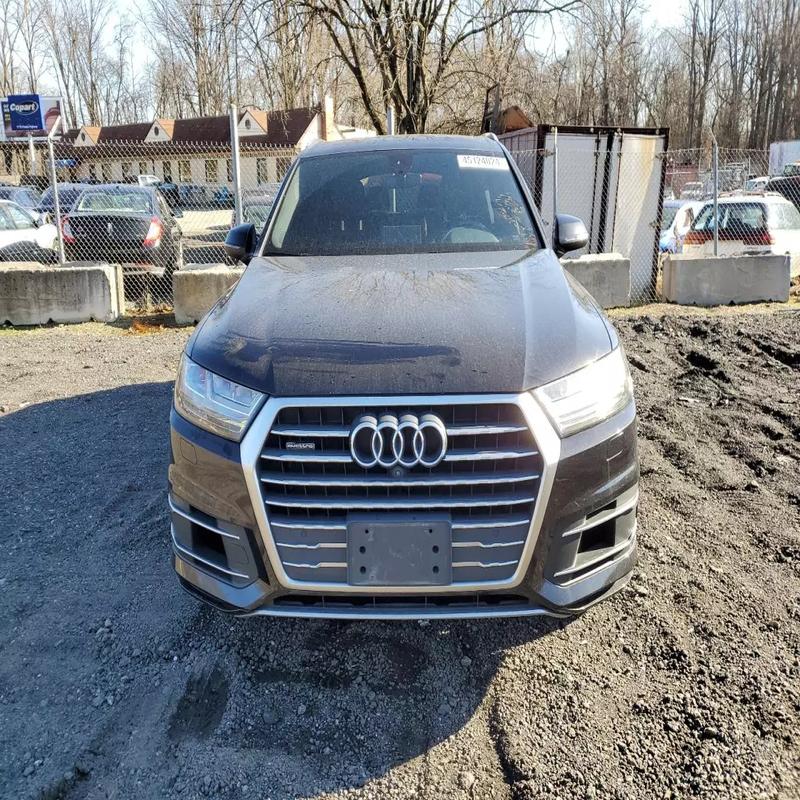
Aucun dommage détecté.
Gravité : aucun